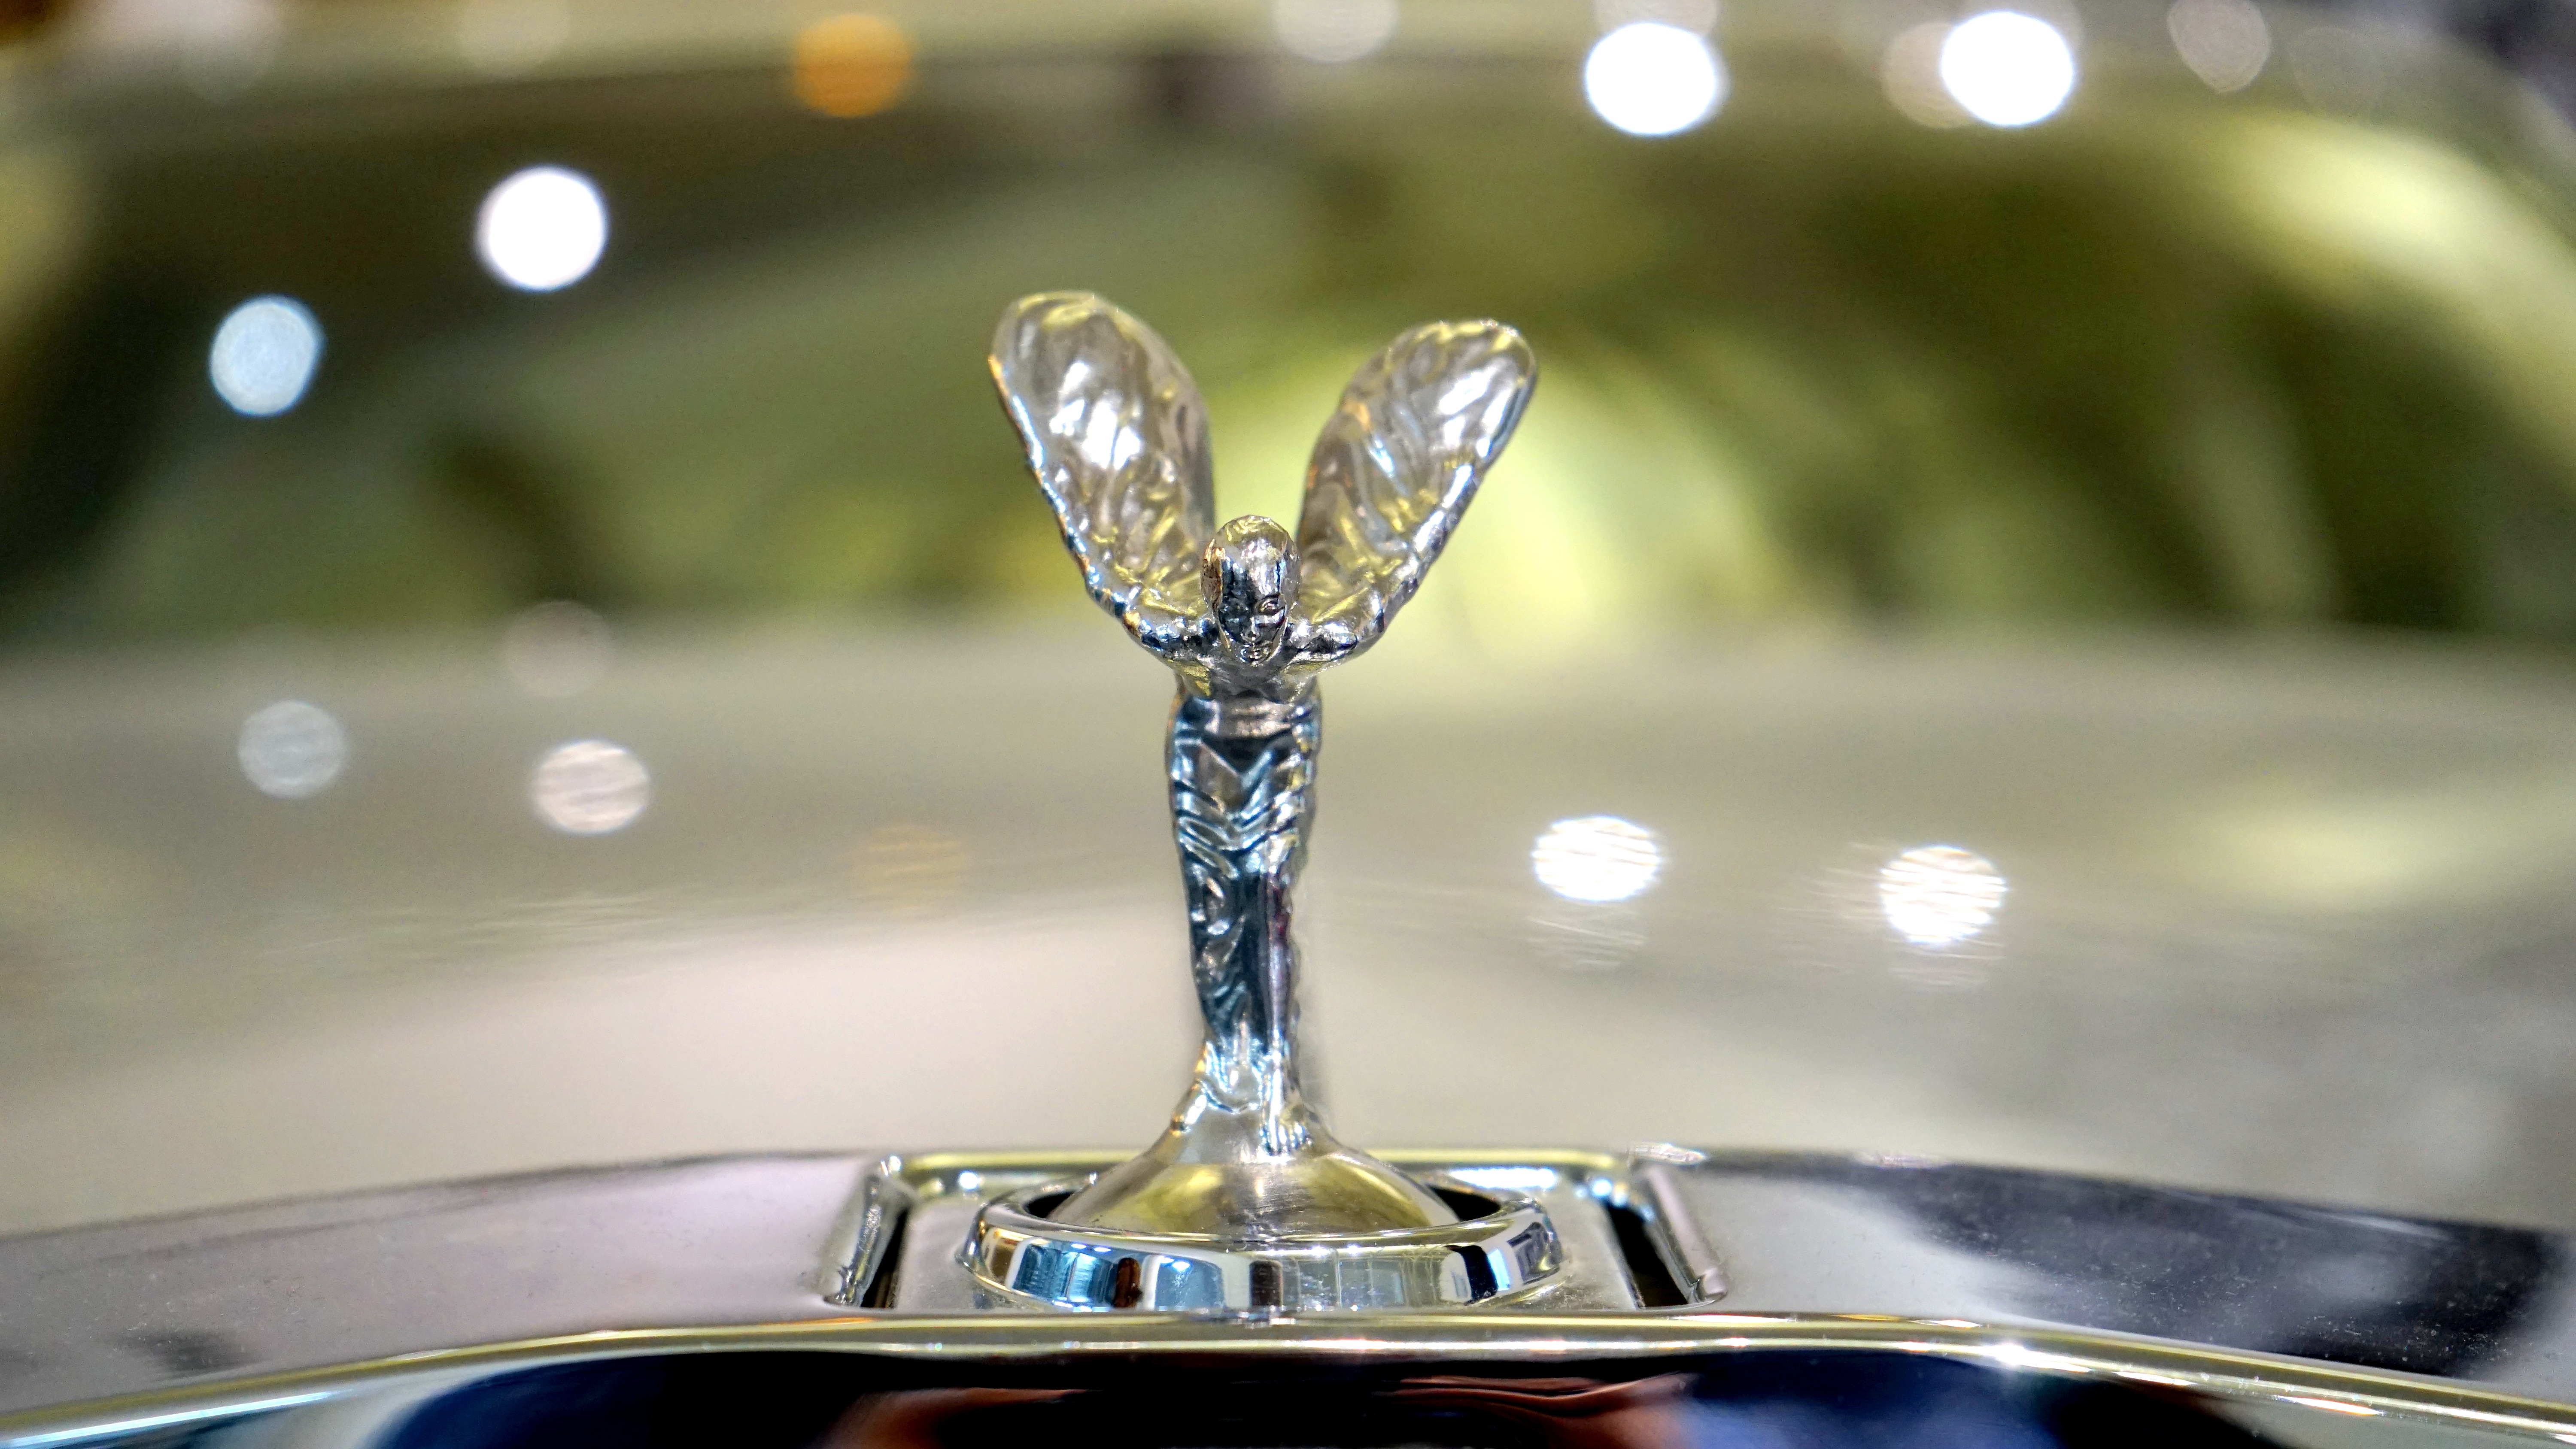
technology, car, wheel, automobile, glass, transportation, transport, vehicle, symbol, auto, emblem, automotive, rolls royce, luxury, design, logo, motor, style, elegant, rolls, royce, classic, badge, mechanic, alloy, silver lady, land vehicle, automobile make, automotive design, luxury vehicle